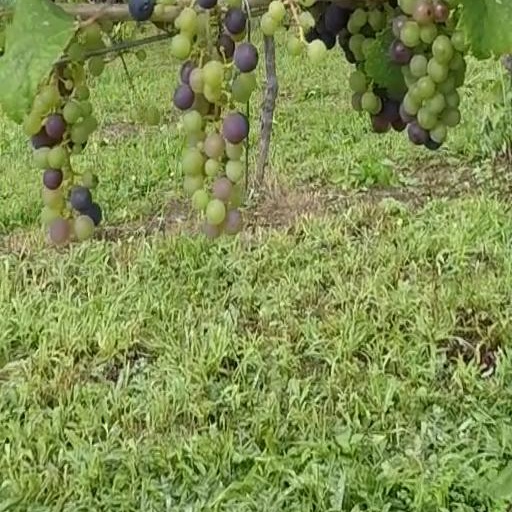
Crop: grape